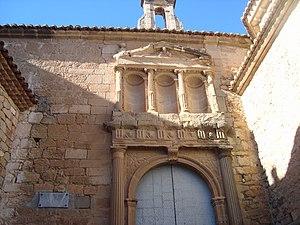
Zucaina, en castillan et officiellement, est une commune d'Espagne de la province de Castellón dans la Communauté valencienne. Elle est située dans la comarque de l'Alto Mijares et dans la zone à prédominance linguistique castillane.